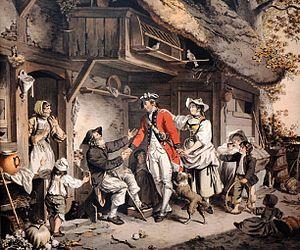
Les mercenaires suisses sont des soldats remarqués pour avoir vendu leur service dans des armées étrangères européennes, depuis la fin du Moyen Âge jusqu'au siècle des Lumières.